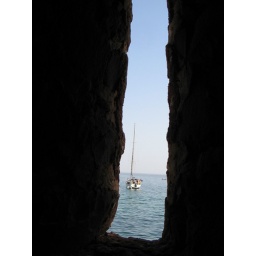
A sailboat seen through a window in the hallway that leads to the Point of No Return.